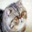
Label: cat